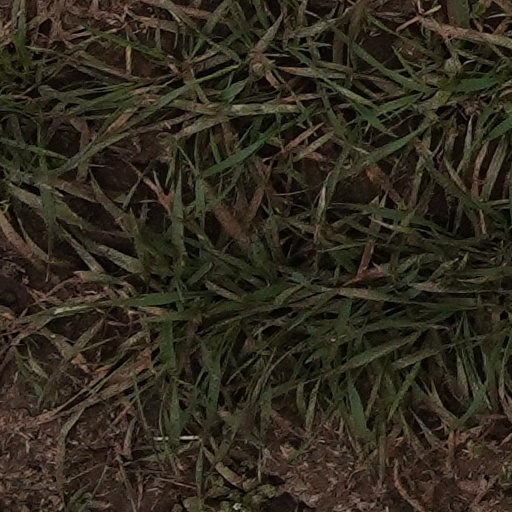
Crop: wheat